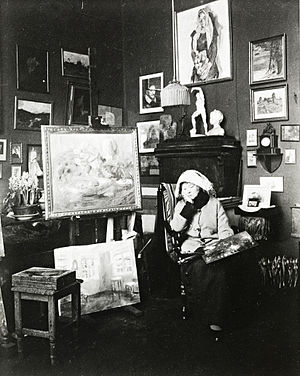
Harriet Backer
Harriett Backer, circa 1920
Harriet Backer var en norsk maler, der opnåede anerkendelse i sin samtid. Hun var som kvindelig kunstner pioner både i Norden og Europa.